Vaskiluoto railway station

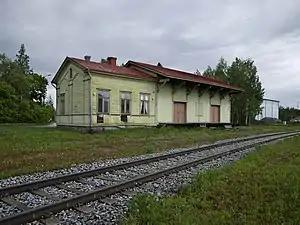

The Vaskiluoto railway station is located in the city of Vaasa, Finland, on the island and district of Vaskiluoto. It is the terminus of the Seinäjoki–Vaasa railway, and it only serves cargo transport in the port of Vaasa; the nearest station with passenger services is Vaasa.